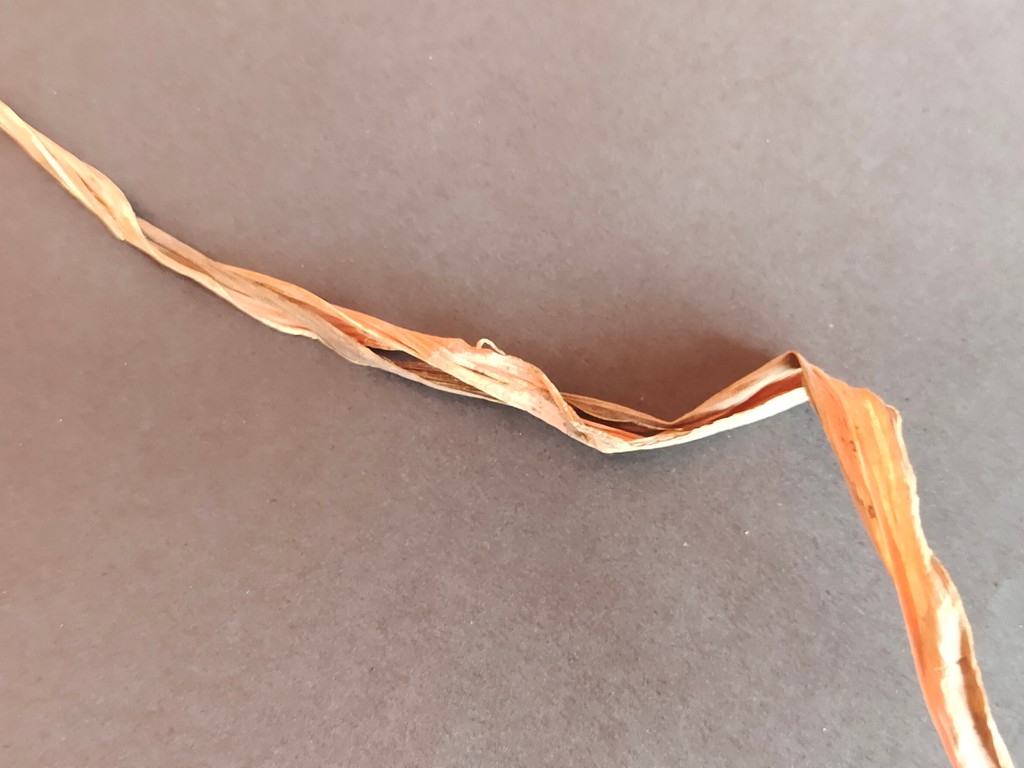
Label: Dried